Matthew Ponsonby, 2nd Baron Ponsonby of Shulbrede

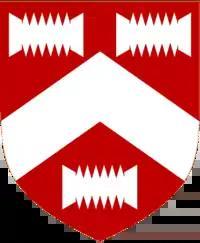
Arms of Ponsonby of Shulbrede

Ponsonby’s coat of arms is blazoned "Gules a chevron between three combs argent". The crest, out of a ducal coronet, is "azure three arrows, point downwards, one in pale and two in saltire, entwined at the intersection by a snake proper". The